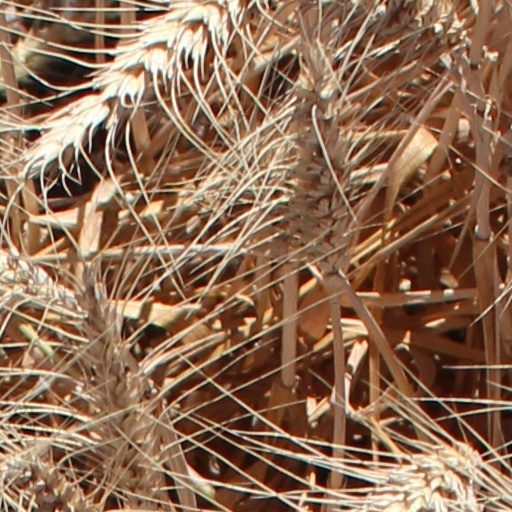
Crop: wheat